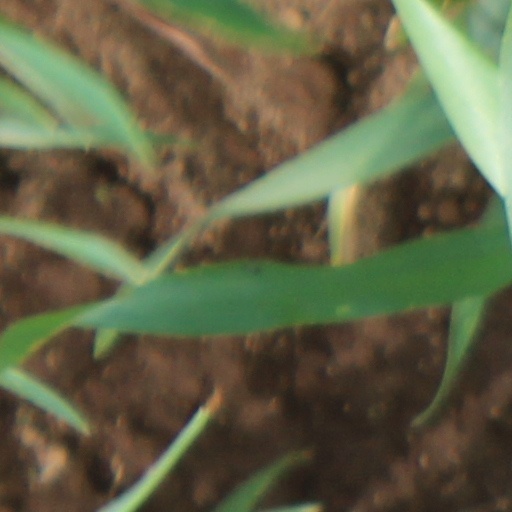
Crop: wheat